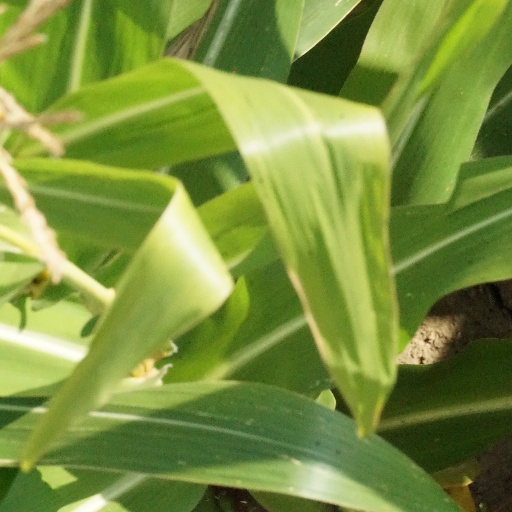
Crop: maize; corn